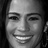
Emotion: happy